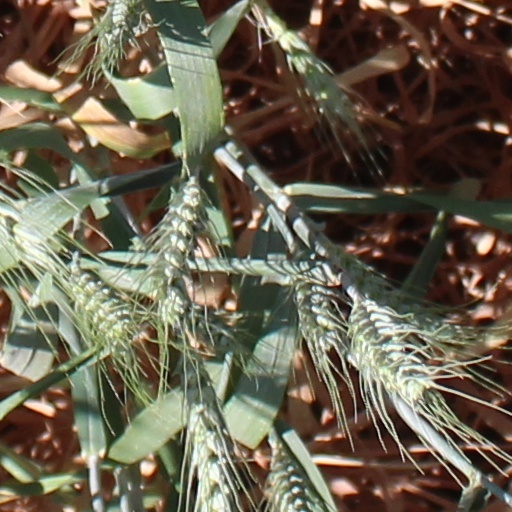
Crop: wheat